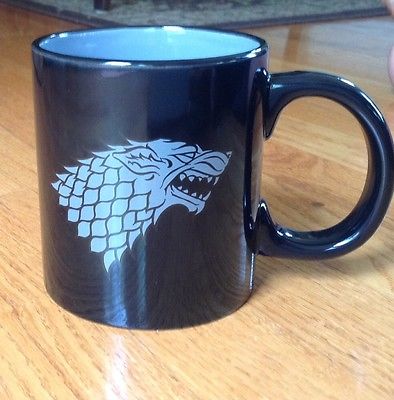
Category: mug